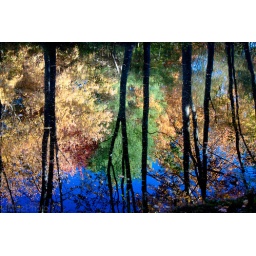
Reflection in the creek along our house. The trees are so colorful this time of year!